Establishment of the Emirate of Transjordan

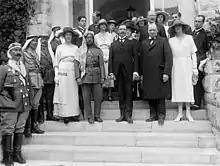
Abdullah posing with British officials and his entourage on 28 March 1921 in front of the British Government House in Jerusalem.

Establishment of the Emirate of Transjordan refers to the government that was set up in Transjordan on 11 April 1921, following a brief interregnum period.